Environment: real
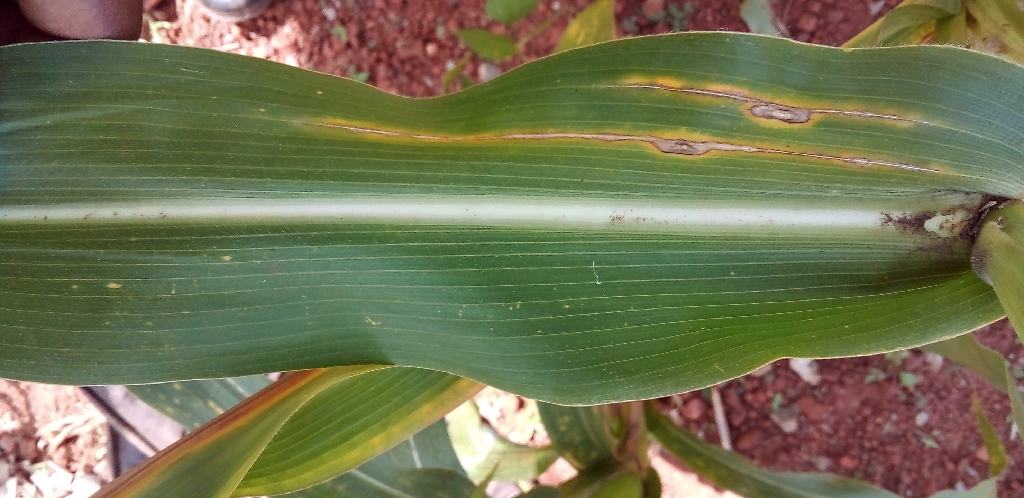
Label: northern_corn_leaf_blight